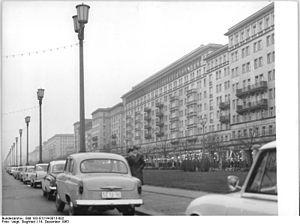
La Karl-Marx-Allee est une avenue de Berlin en Allemagne.